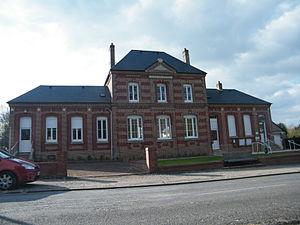
Mairie-école
Bouillancourt-en-Séry est une commune française située dans le département de la Somme en région Hauts-de-France.